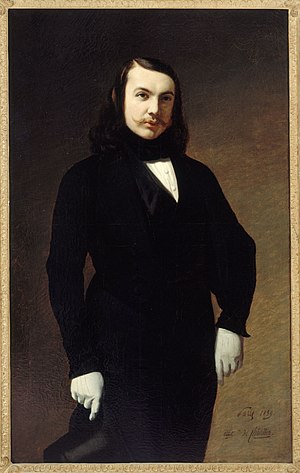
Théophile Gautier
Théophile Gautier
Théophile Gautier var en fransk poet, dramatiker, forfatter, journalist og litteraturkritiker.